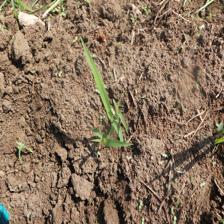
Label: Sorghum